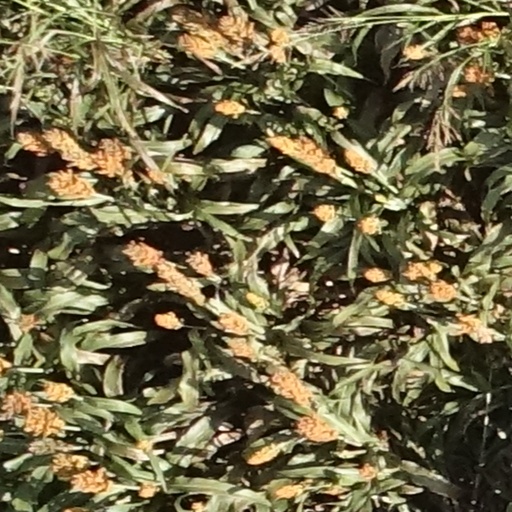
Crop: sorghum